British Rail Class 222

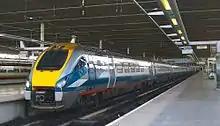
Midland Mainline Class 222 at in 2008

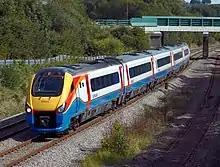
East Midlands Trains Class 222 near Clay Cross in 2009

With the exception of "EMR Connect" services, no route operated by East Midlands Railway is fully electrified. As a result, the majority of its fleet is composed of diesel trains such as the Class 222.